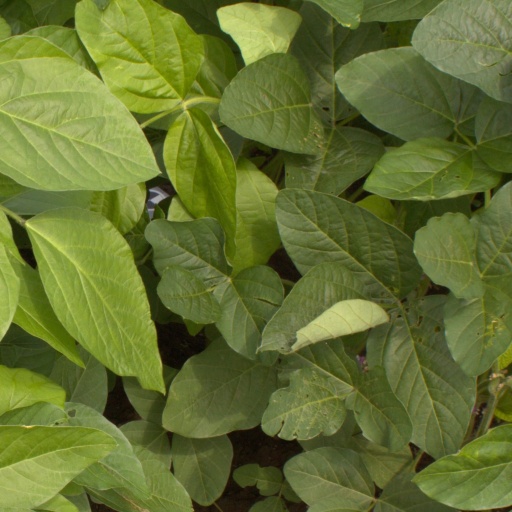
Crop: soybean